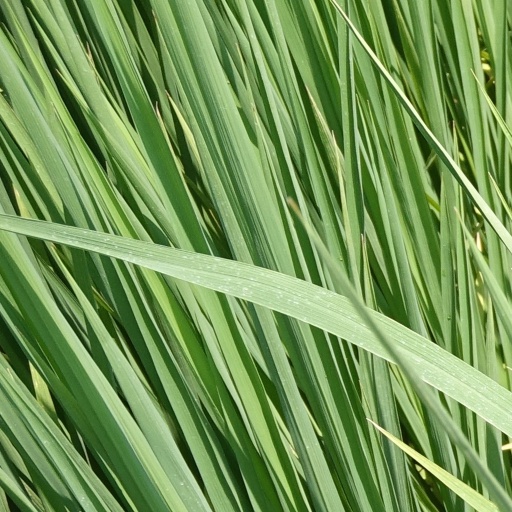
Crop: rice